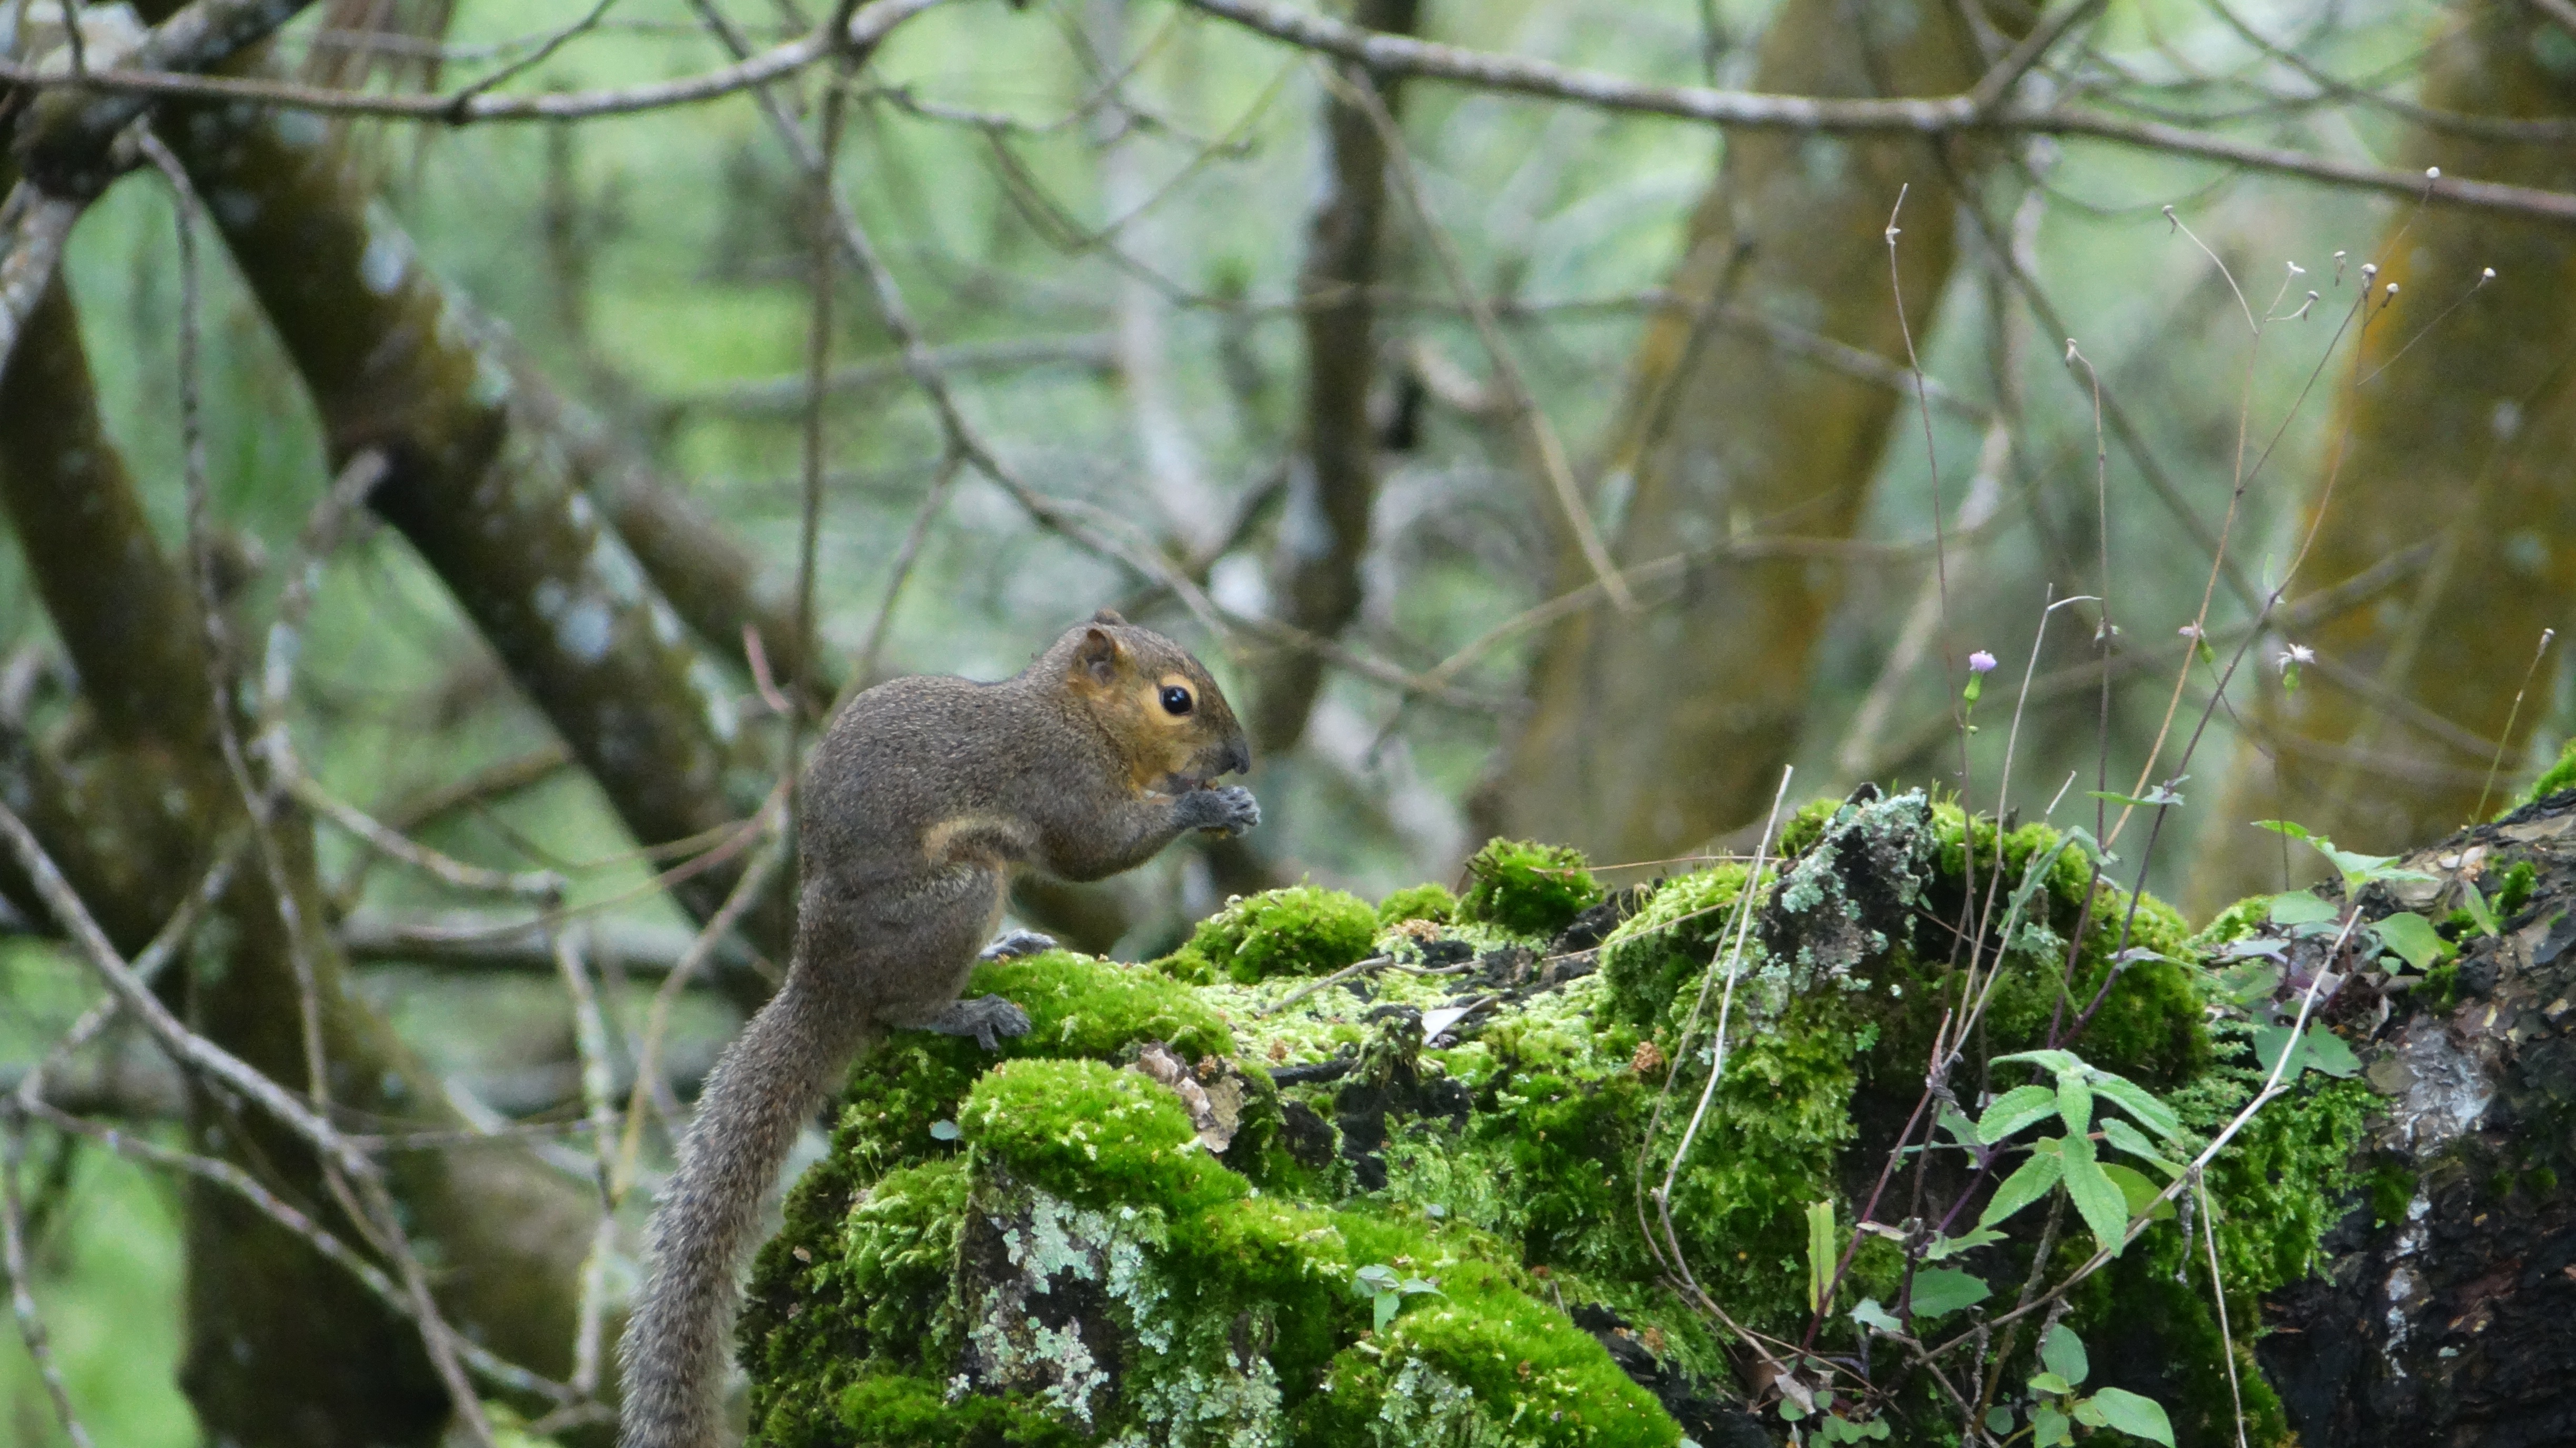
habitat, nature, wildlife, mammal, squirrel, vertebrate, natural environment, fauna, tree, forest, branch, rainforest, jungle, rodent, woodland